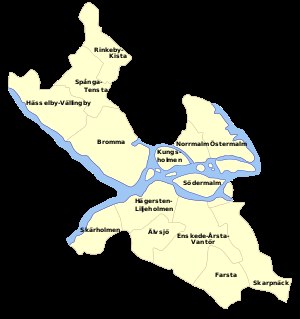
Stockholm / Geografi / Stockholms kommune
Bydele i Stockholms kommune.
Denne artikel omhandler Sveriges hovedstad. For andre betydninger af Stockholm, se Stockholm.